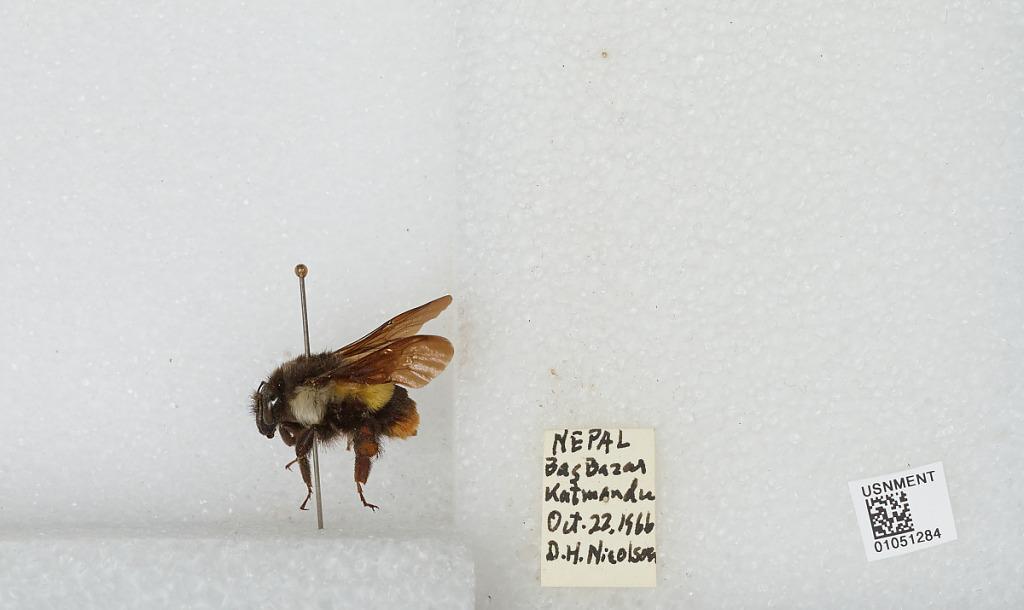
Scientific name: Bombus sp.
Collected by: D. Nicolson
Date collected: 1966-10-22
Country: Nepal
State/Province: Central Region
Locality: Bas Bazar, Kathmandu